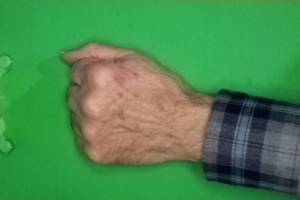
Label: rock